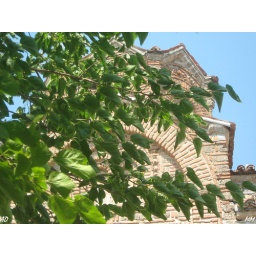
Small church built on a rock above the lake